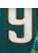
Number: 9